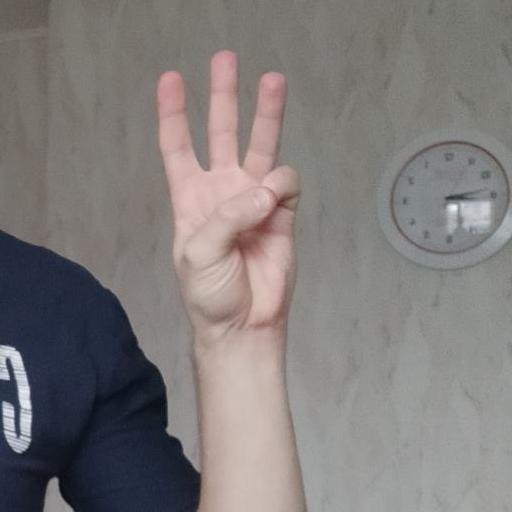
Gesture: three